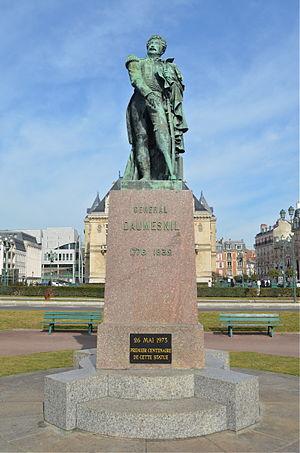
Statue en bronze de Pierre Daumesnil sculptée par Louis Rochet et fondue par M. Matifat (1873) -Cours Marigny, Vincennes (Val-de-Marne)
Pierre Yrieix Daumesnil, surnommé la Jambe de bois, né à Périgueux le 27 juillet 1776 et mort à Vincennes le 17 août 1832, est un général français du Premier Empire et de la Restauration.
La statue du général Daumesnil est un monument commémoratif représentant le général Pierre Daumesnil lors de la défense du château de Vincennes en 1814. La statue, en bronze, fondue par Charles Malifat, a été réalisée sur un modèle sculpté par Louis Rochet et son piédestal a été conçu selon les plans de Charles Garnier. Le monument est situé à Vincennes, dans le Val-de-Marne.
Cet article recense les œuvres d'art dans l'espace public dans le Val-de-Marne, en France.